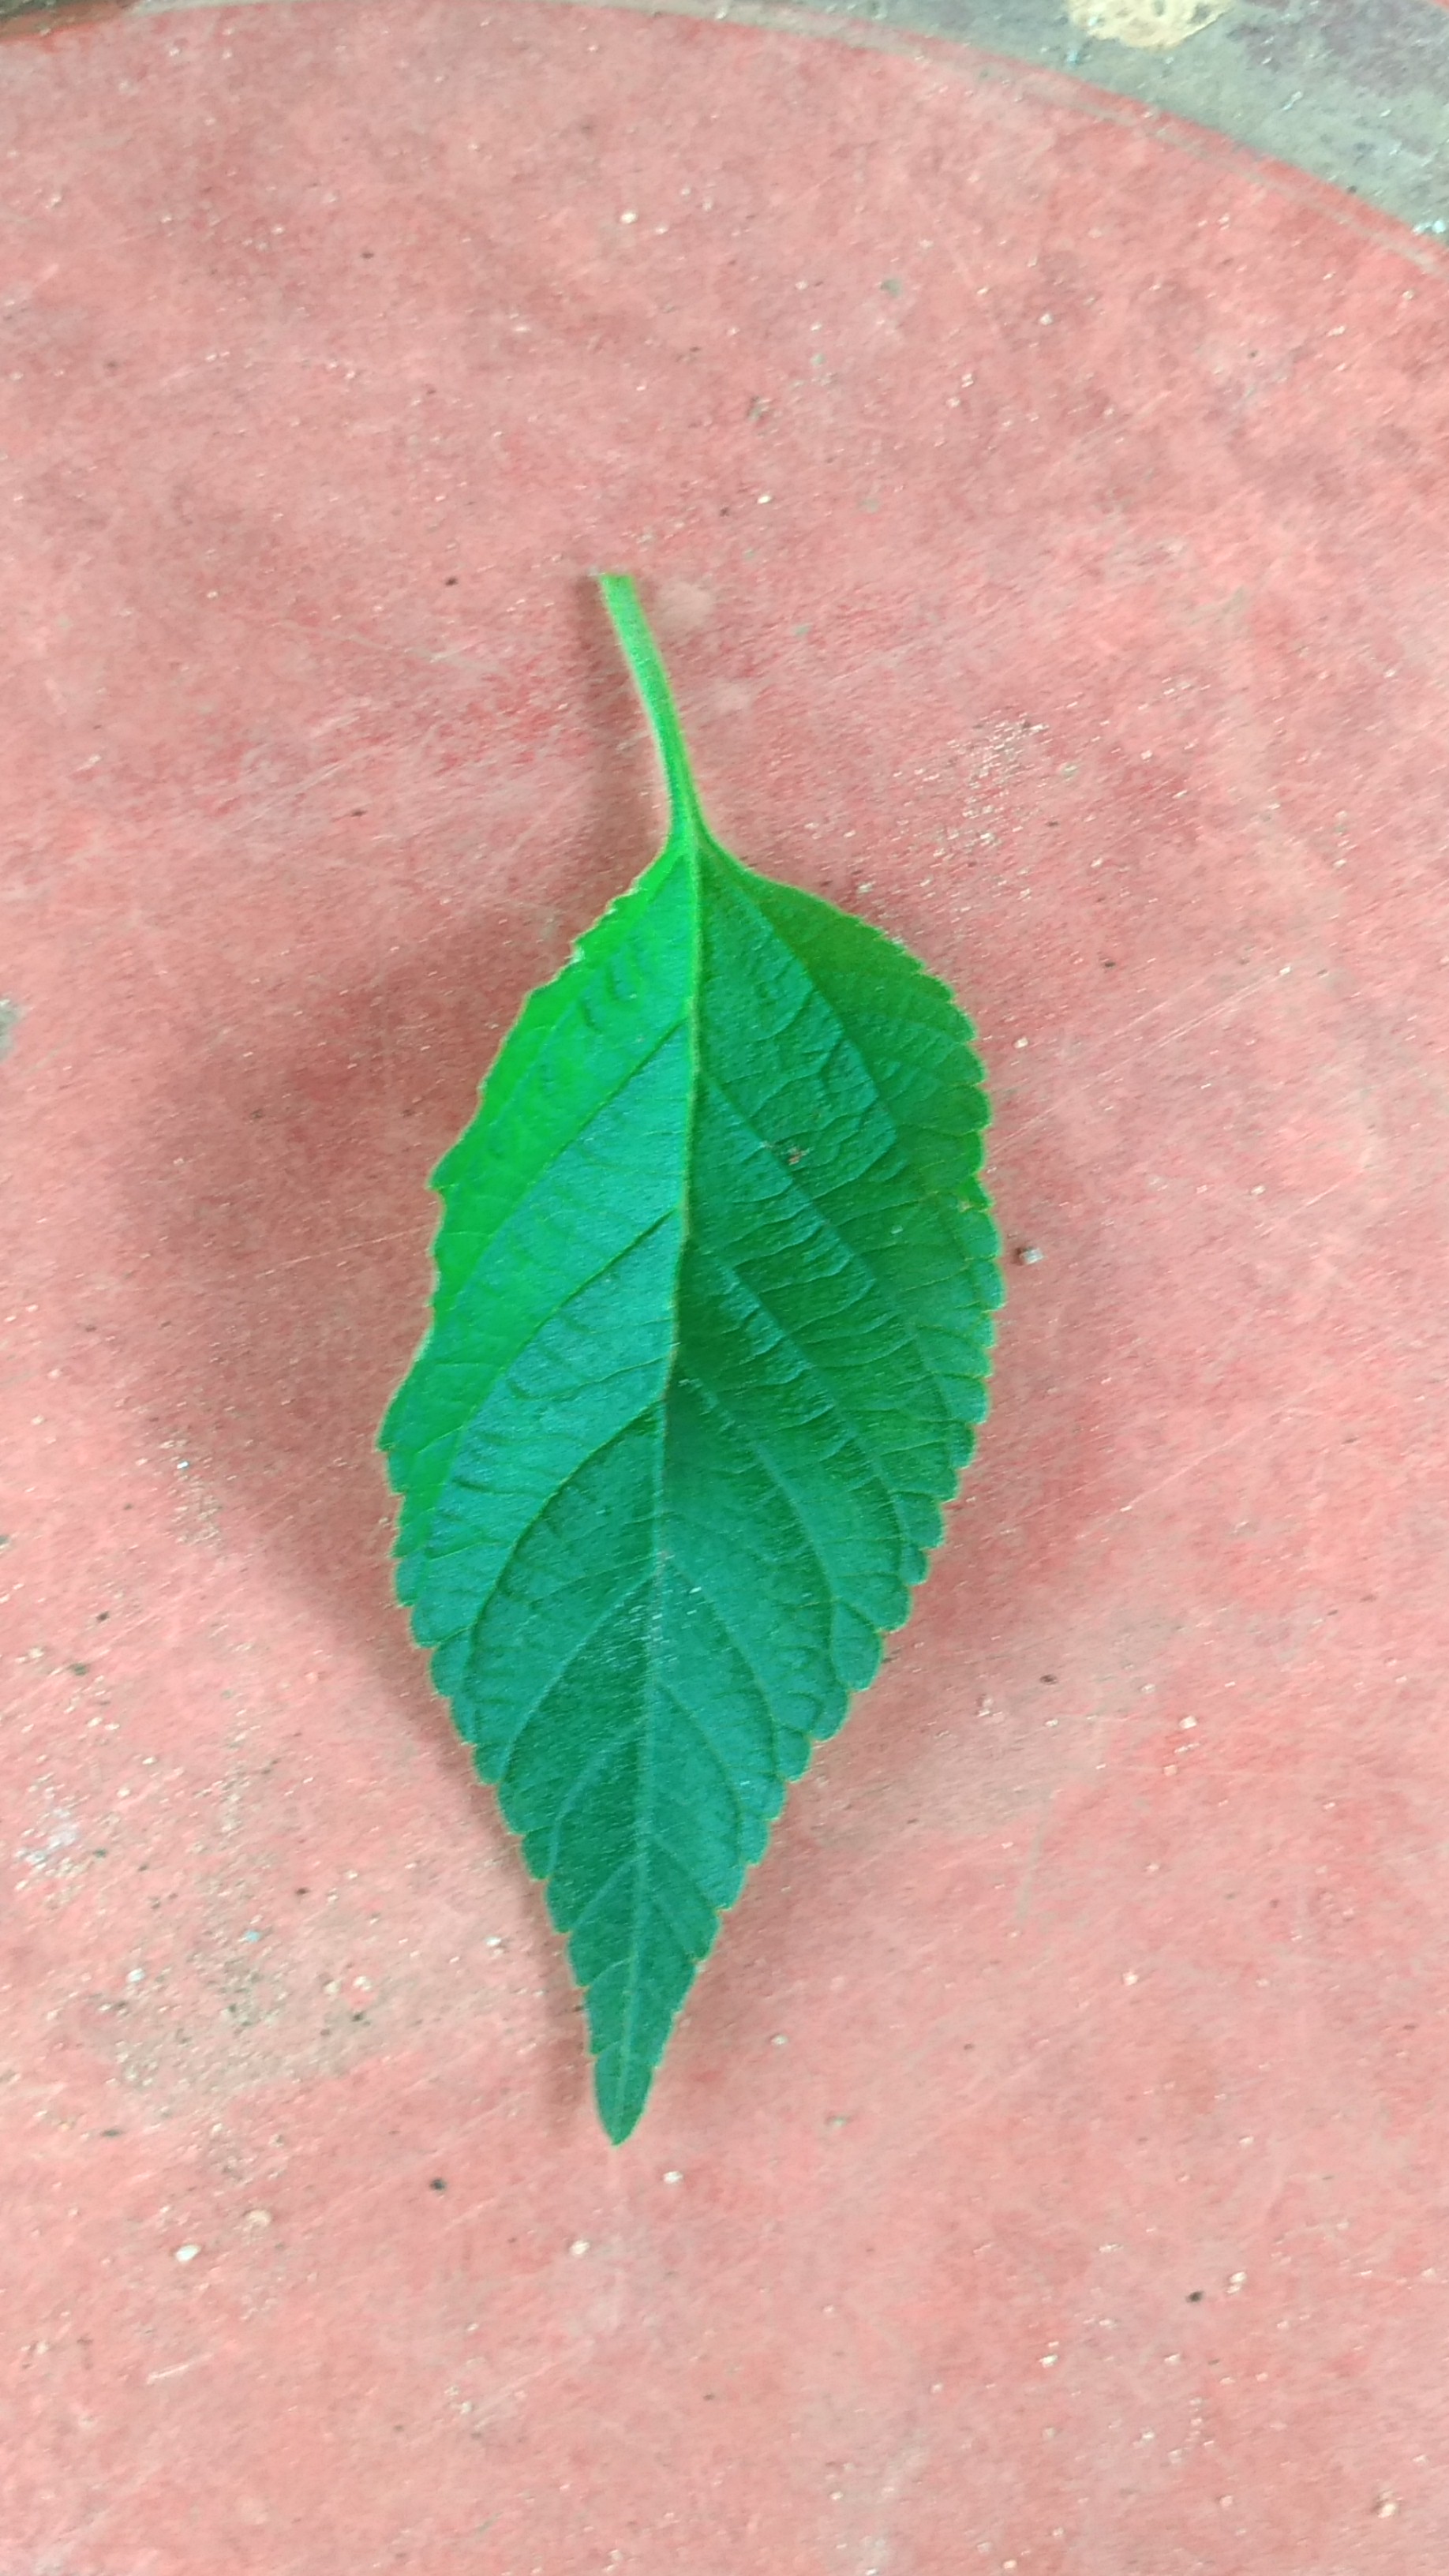
Plant: Lantana